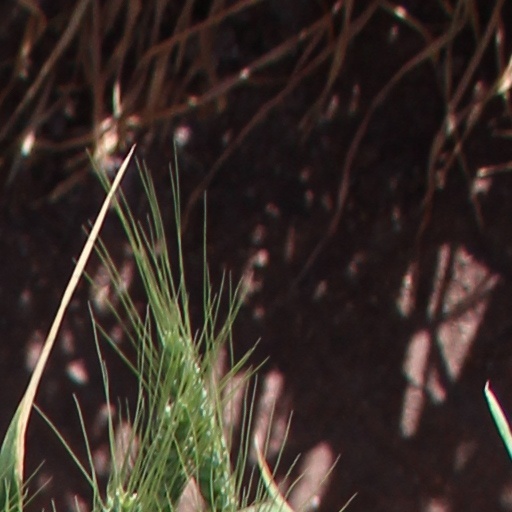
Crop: wheat